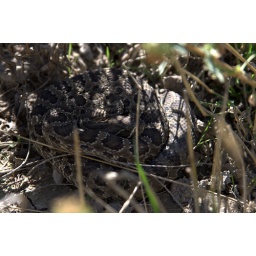
This animal was found under a bush instead of at a prairie dog burrow entrance like the others we found.